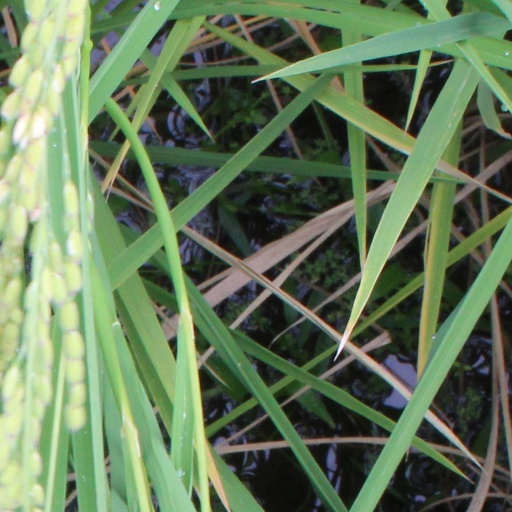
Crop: rice